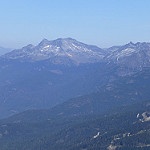
Label: mountain